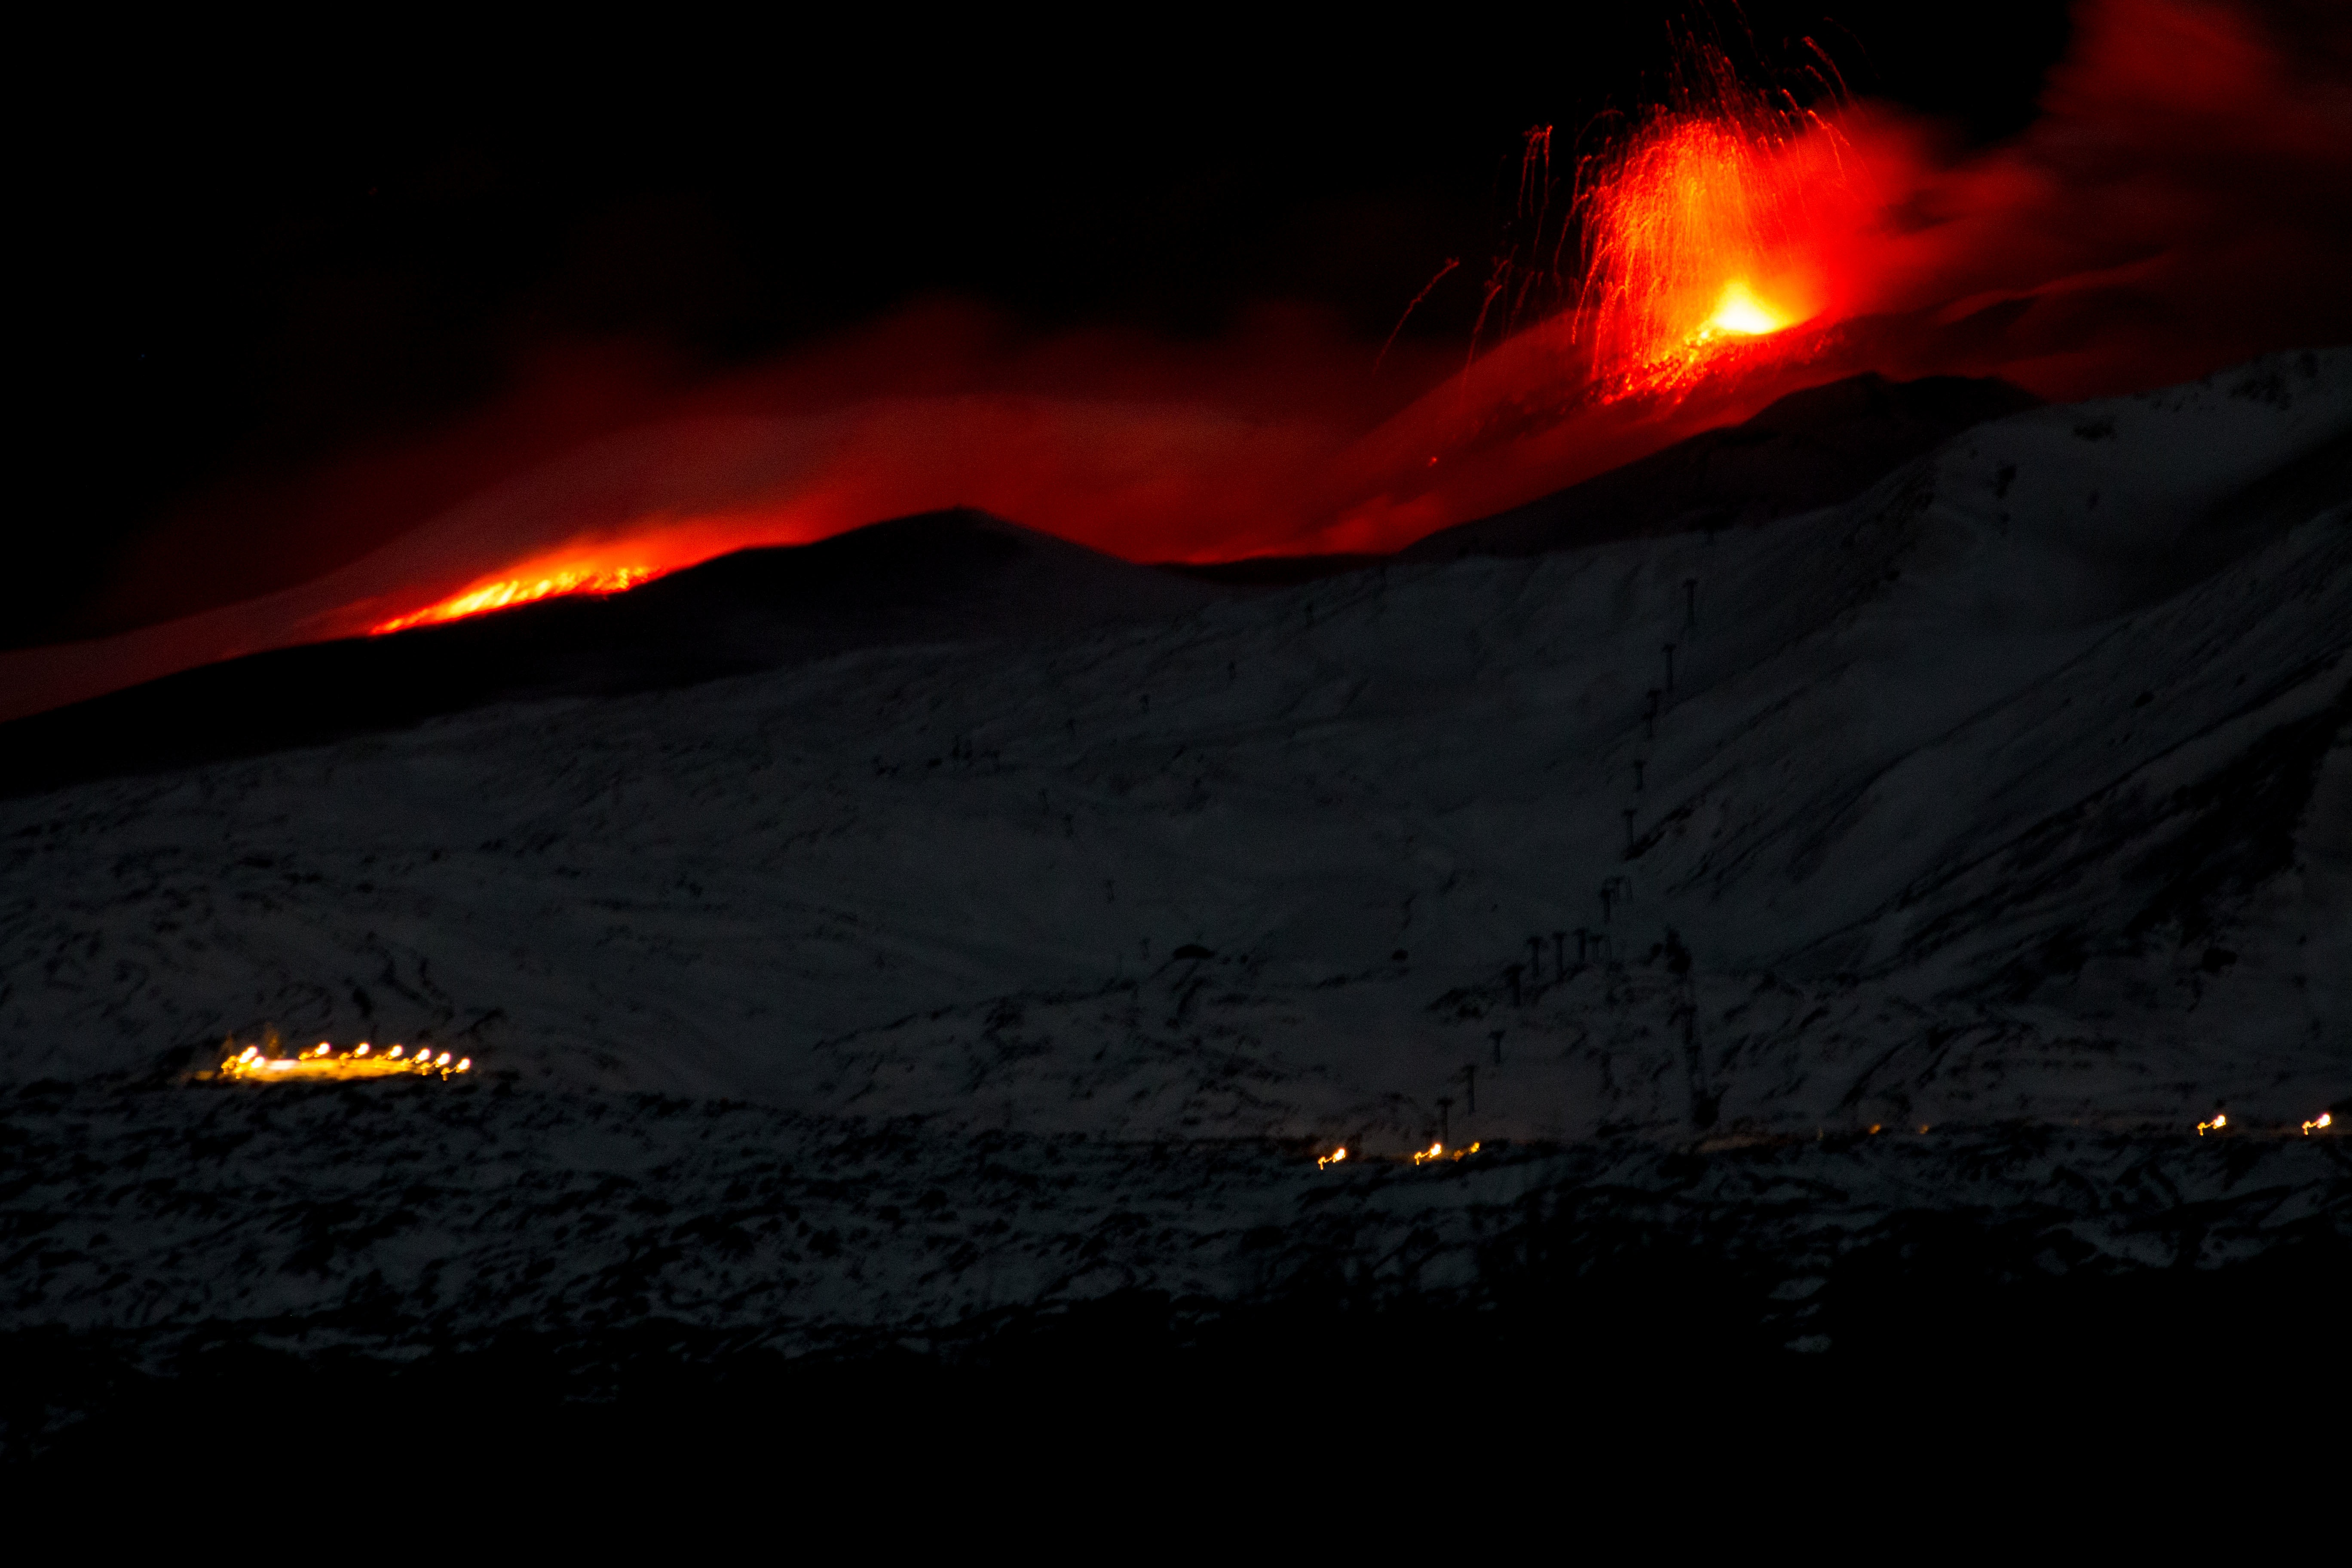
night, dawn, dusk, darkness, lava, screenshot, geological phenomenon